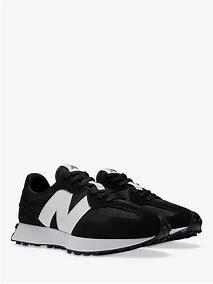
Brand: New
Model: Balance New Balance 327